Pappy Boyington

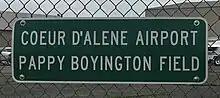
Sign on the perimeter fence of the Coeur D'Alene (Idaho) Airport

In August 2007, the Coeur d'Alene airport was renamed the "Coeur d'Alene Airport–Pappy Boyington Field" in his honor and dedicated the following month. An independent documentary film called "Pappy Boyington Field" was produced by filmmaker Kevin Gonzalez in 2008, chronicling the grassroots campaign to add the commemorative name. The film showcases many of the local veterans who were involved with the campaign, as well as the personal insights into Boyington's life provided by his son, Gregory Boyington, Jr., and the actor Robert Conrad, who portrayed him in the television series.